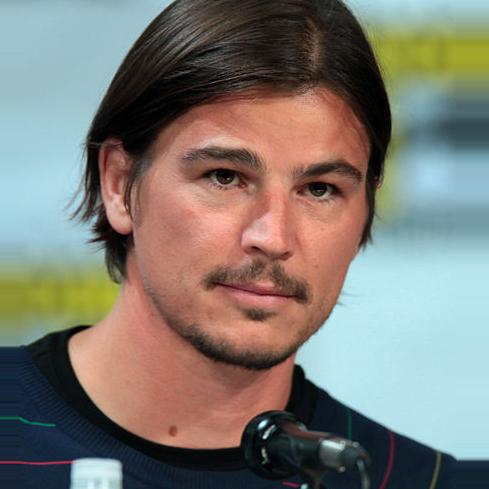
Age: 35